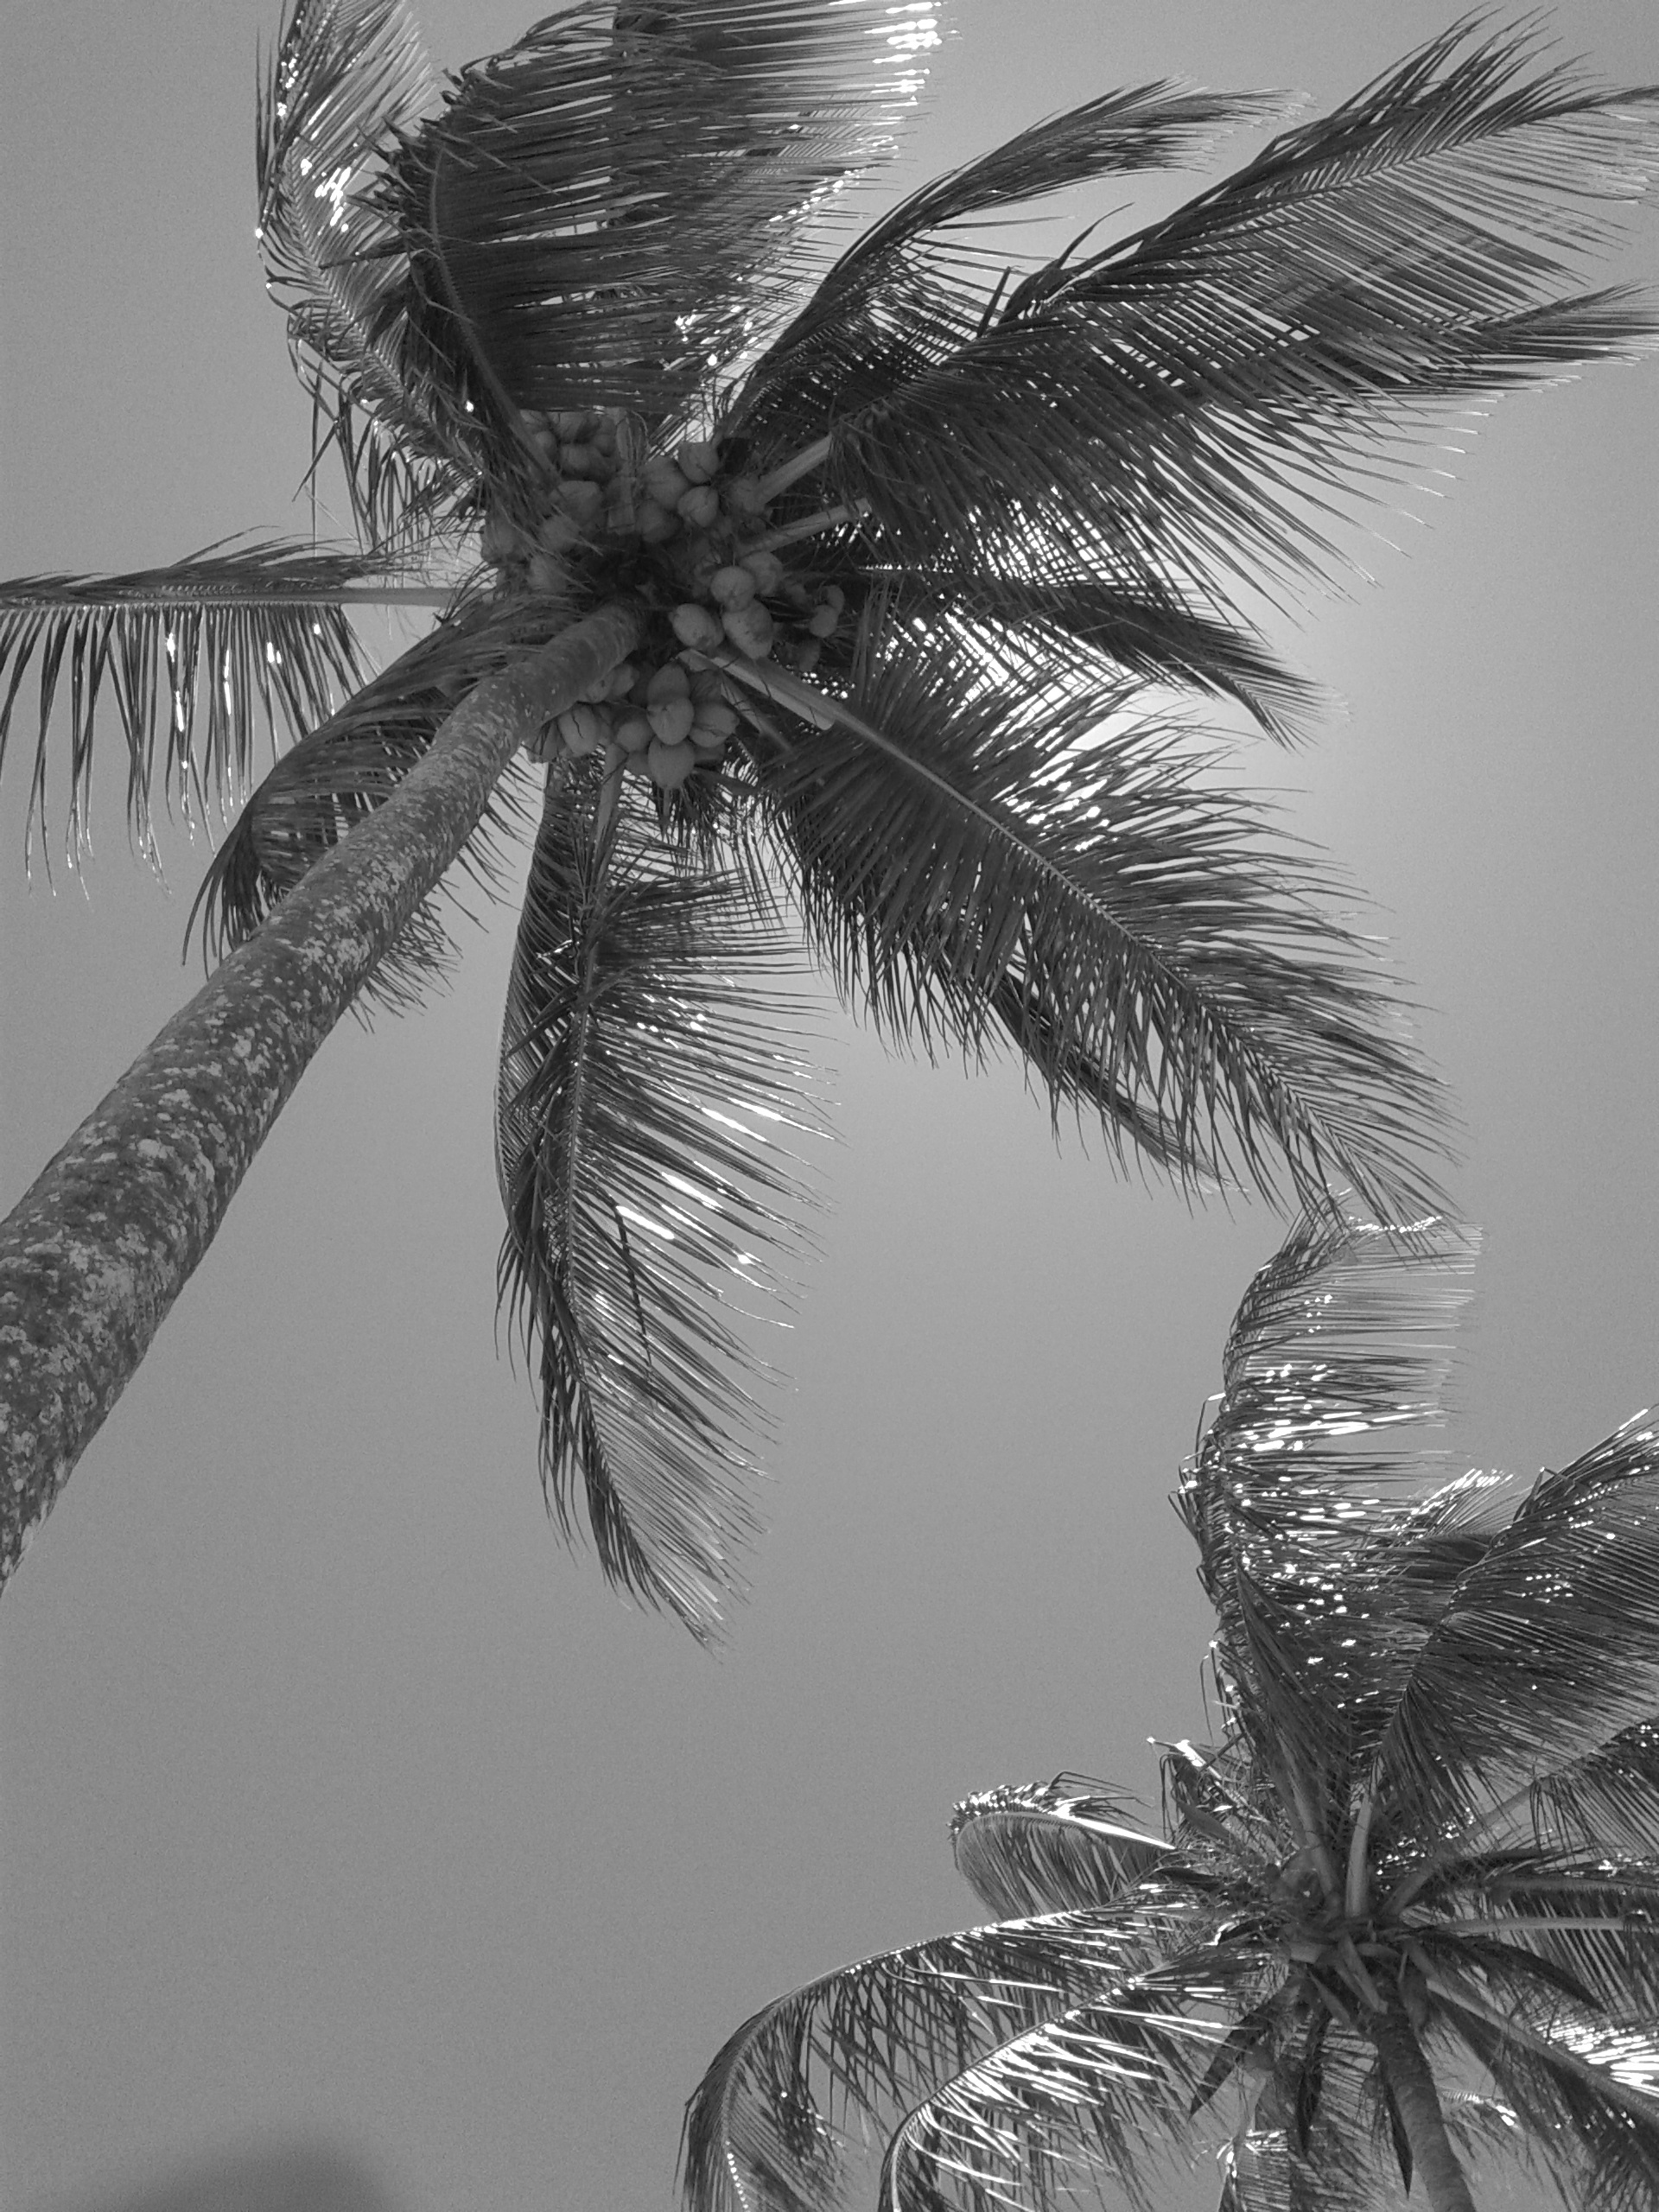
beach, tree, nature, branch, wing, black and white, photography, leaf, frost, botany, black, monochrome, flora, invertebrate, close up, sketch, drawing, sol, brazil, macro photography, coconut tree, monochrome photography, arecales